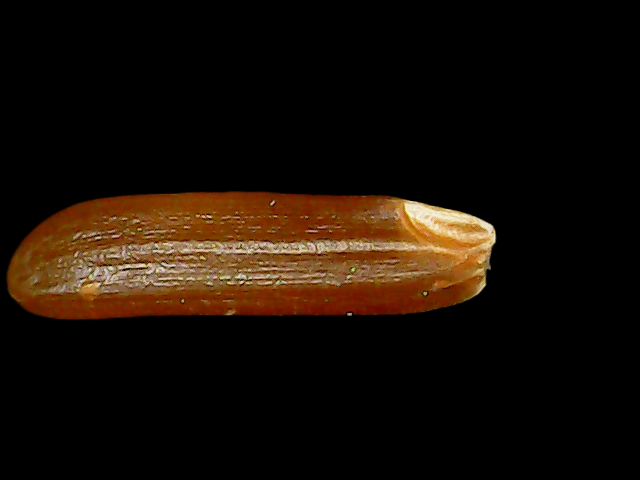
Rice variety: Binadhan20